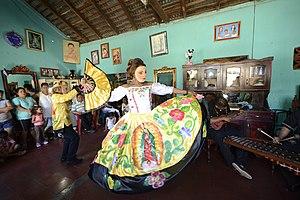
Masaya est une ville du Nicaragua, chef-lieu du département homonyme. Elle est située à 26 km au sud-est de Managua, la capitale du pays. Elle s'est développée en bordure du lac de Masaya et près de la caldeira du volcan Masaya, actif.